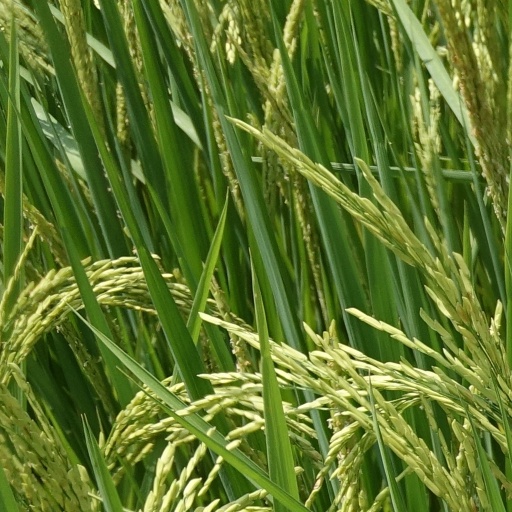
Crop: rice